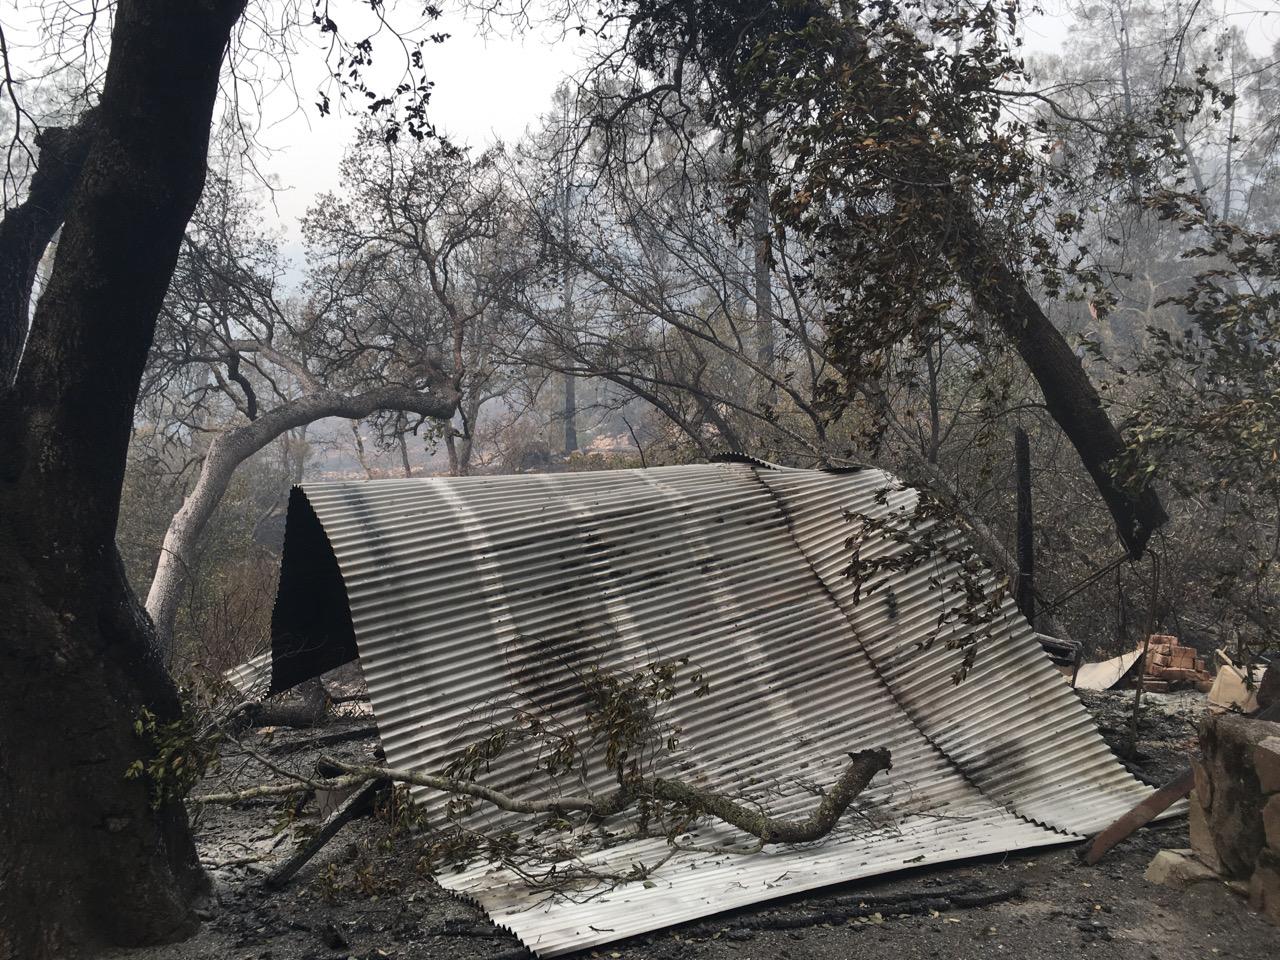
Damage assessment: destroyed